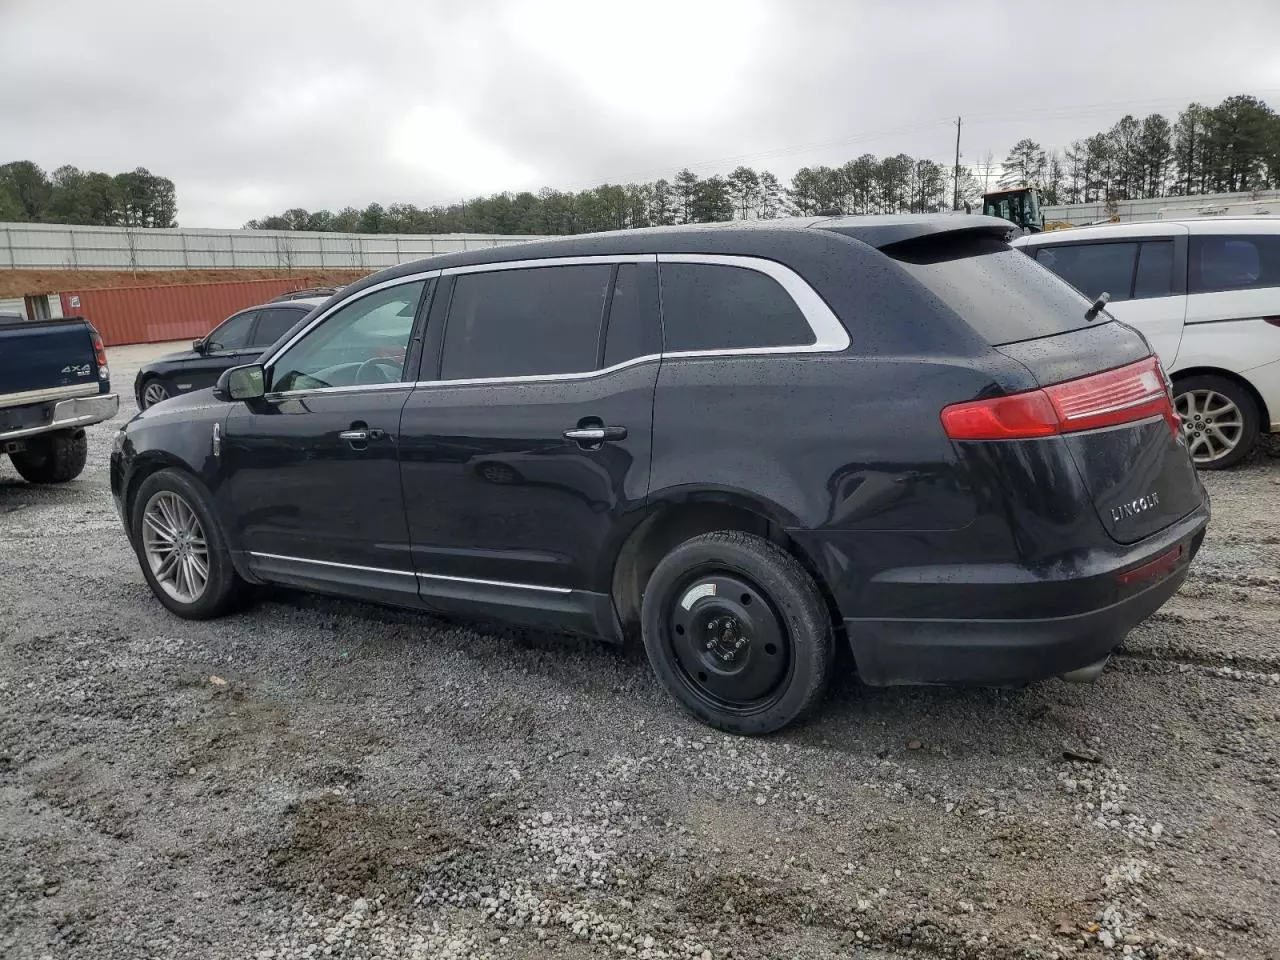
Aucun dommage détecté.
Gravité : aucun